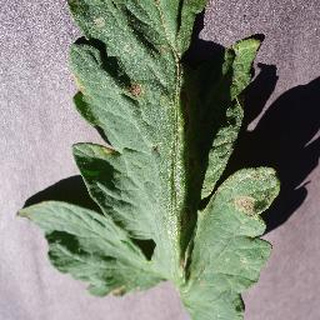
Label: tomato_early_blight